Seven Lakes, Colorado

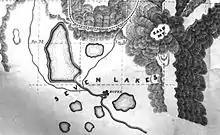
Seven Lakes and identification of the location of the hotel, sheltered by Mt. Baldy. Taken from a drawing of proposed Pikes Peak Railway made in 1883.

Seven Lakes is an abandoned, historically populated place in Teller County, Colorado, on the Pikes Peak mountain. It was once the site of the Seven Lakes Hotel along a carriage road to the summit of Pikes Peak. Its waters flow from Beaver Creek to the Lake Moraine reservoir, a supplier of water to Colorado Springs.